List of Taça de Portugal winning managers

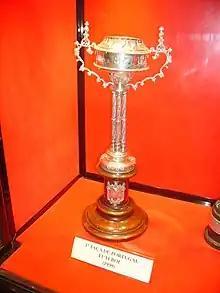
Replica of the Taça de Portugal trophy first awarded to Académica de Coimbra in 1939.

Albano Paulo led Académica to victory in the inaugural final.